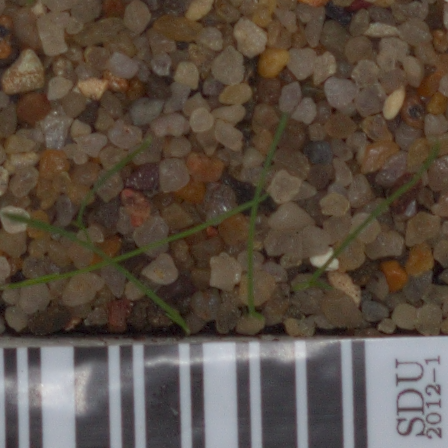
Label: loose_silkybent